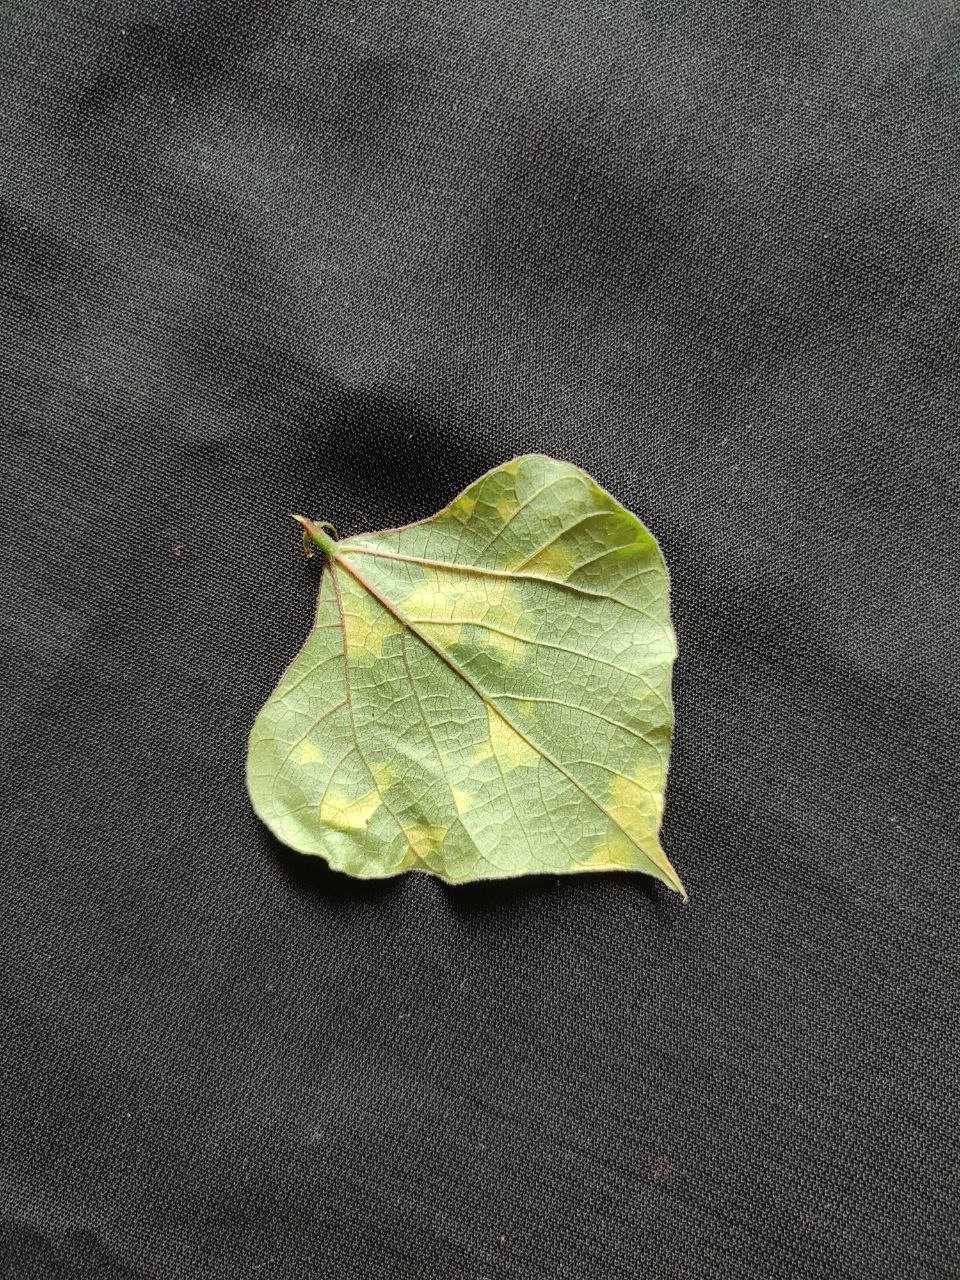
Crop: bean
Leaf condition: Mosaic Virus